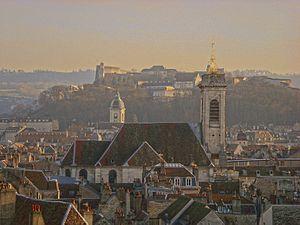
Vue de Besançon
Besançon est une commune de l'Est de la France, préfecture du département du Doubs et siège de la région Bourgogne-Franche-Comté. Située en bordure du massif du Jura à moins d'une soixantaine de kilomètres de la Suisse, elle est entourée de collines et traversée par le Doubs.
Cette liste des aires urbaines françaises recense les 160 aires urbaines de métropole ou des départements et régions d'outre-mer comptant plus de 50 000 habitants, classées selon leur population au recensement de 2016, en vigueur au 1ᵉʳ janvier 2019.